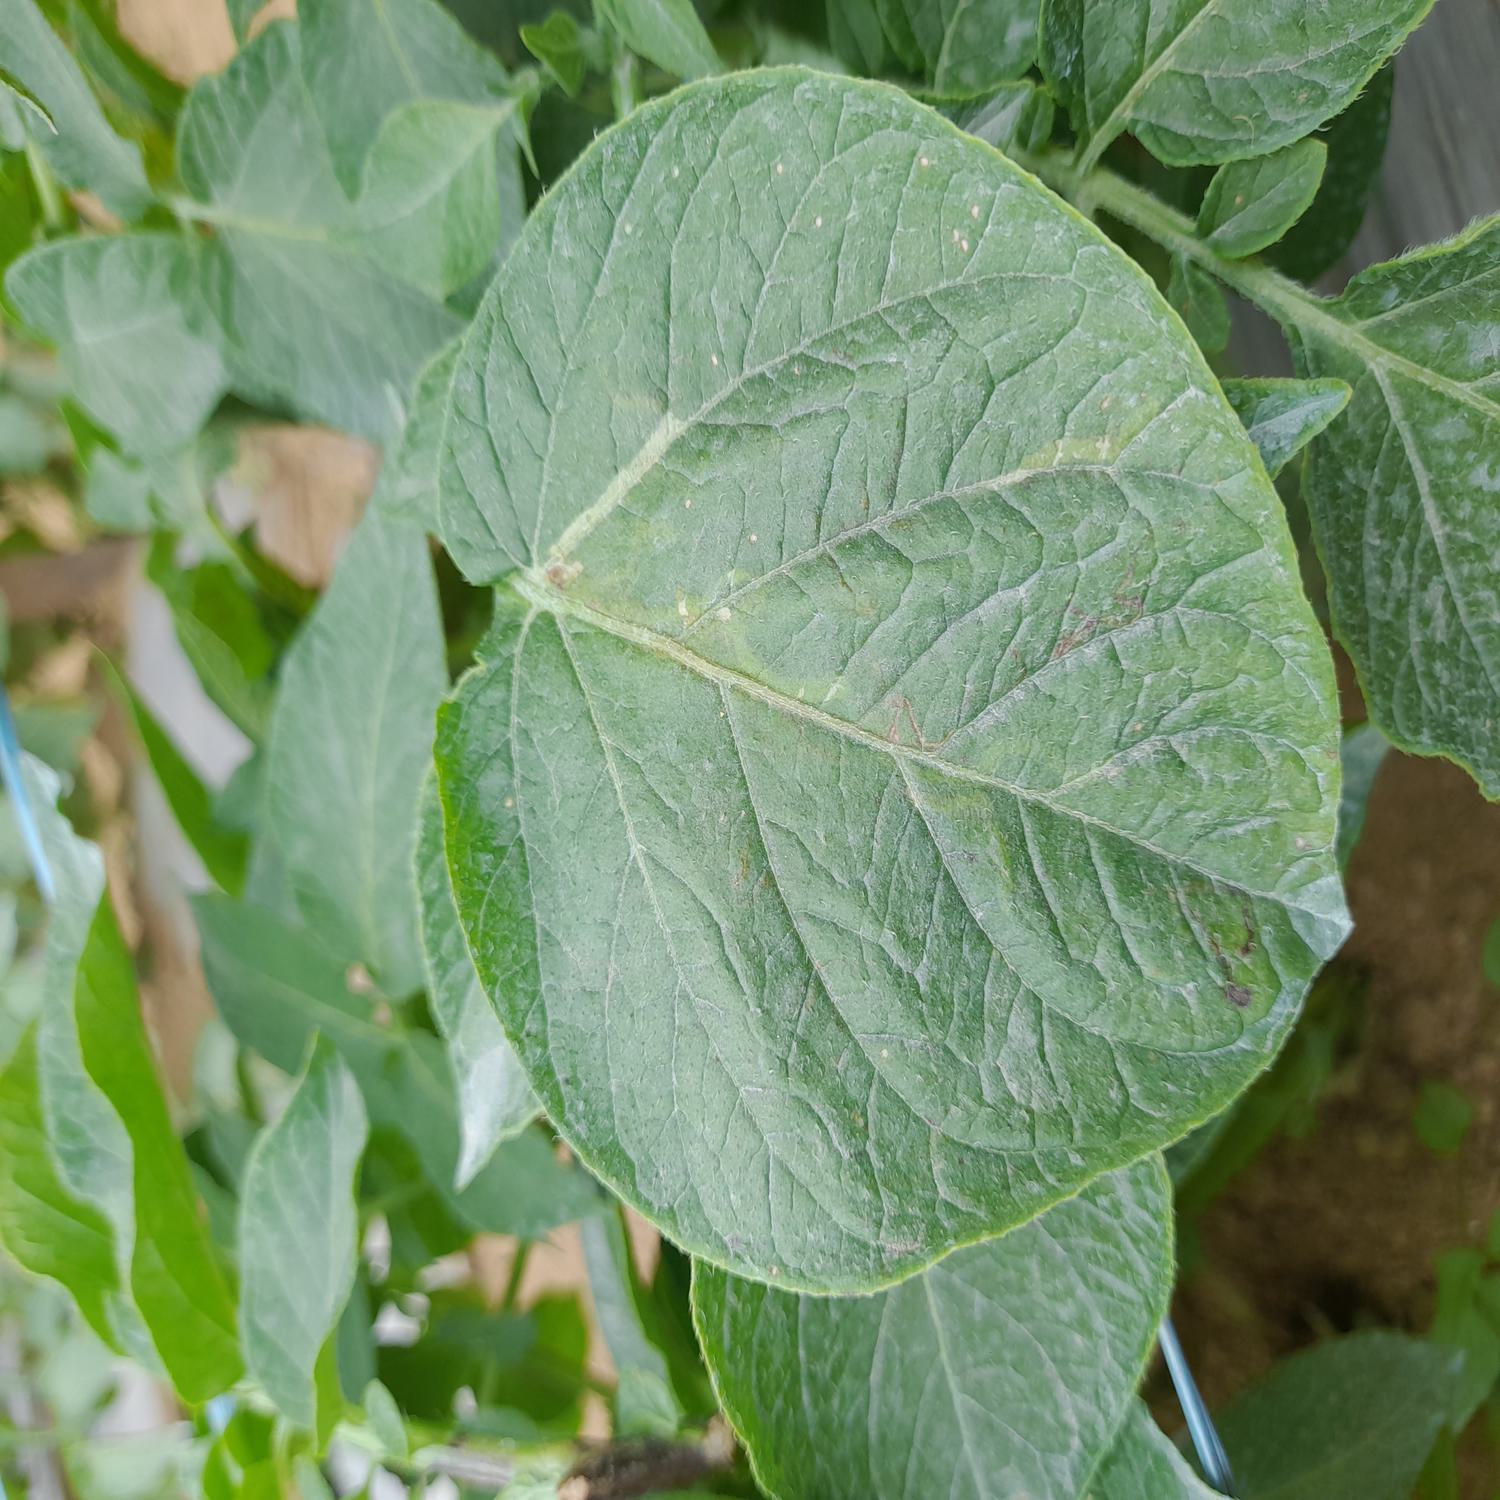
Label: Pest